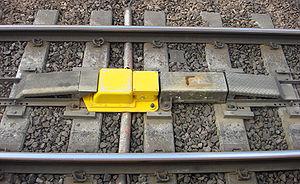
L’Automatic Warning System est un système de répétition des signaux en cabine utilisé au Royaume-Uni à Hong Kong et en Australie. Il dérive d’un système mis au point en 1930 par Alfred Ernest Hudd et commercialisé comme le nom de système Strowger-Hudd. Un premier système similaire, l’ATC, installé sur le Great Western Railway depuis 1906, a été progressivement remplacé par l'AWS.